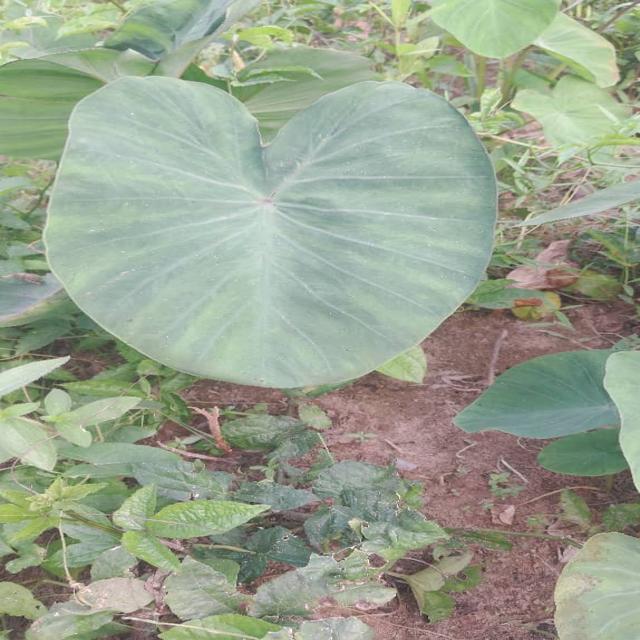
Label: Healthy